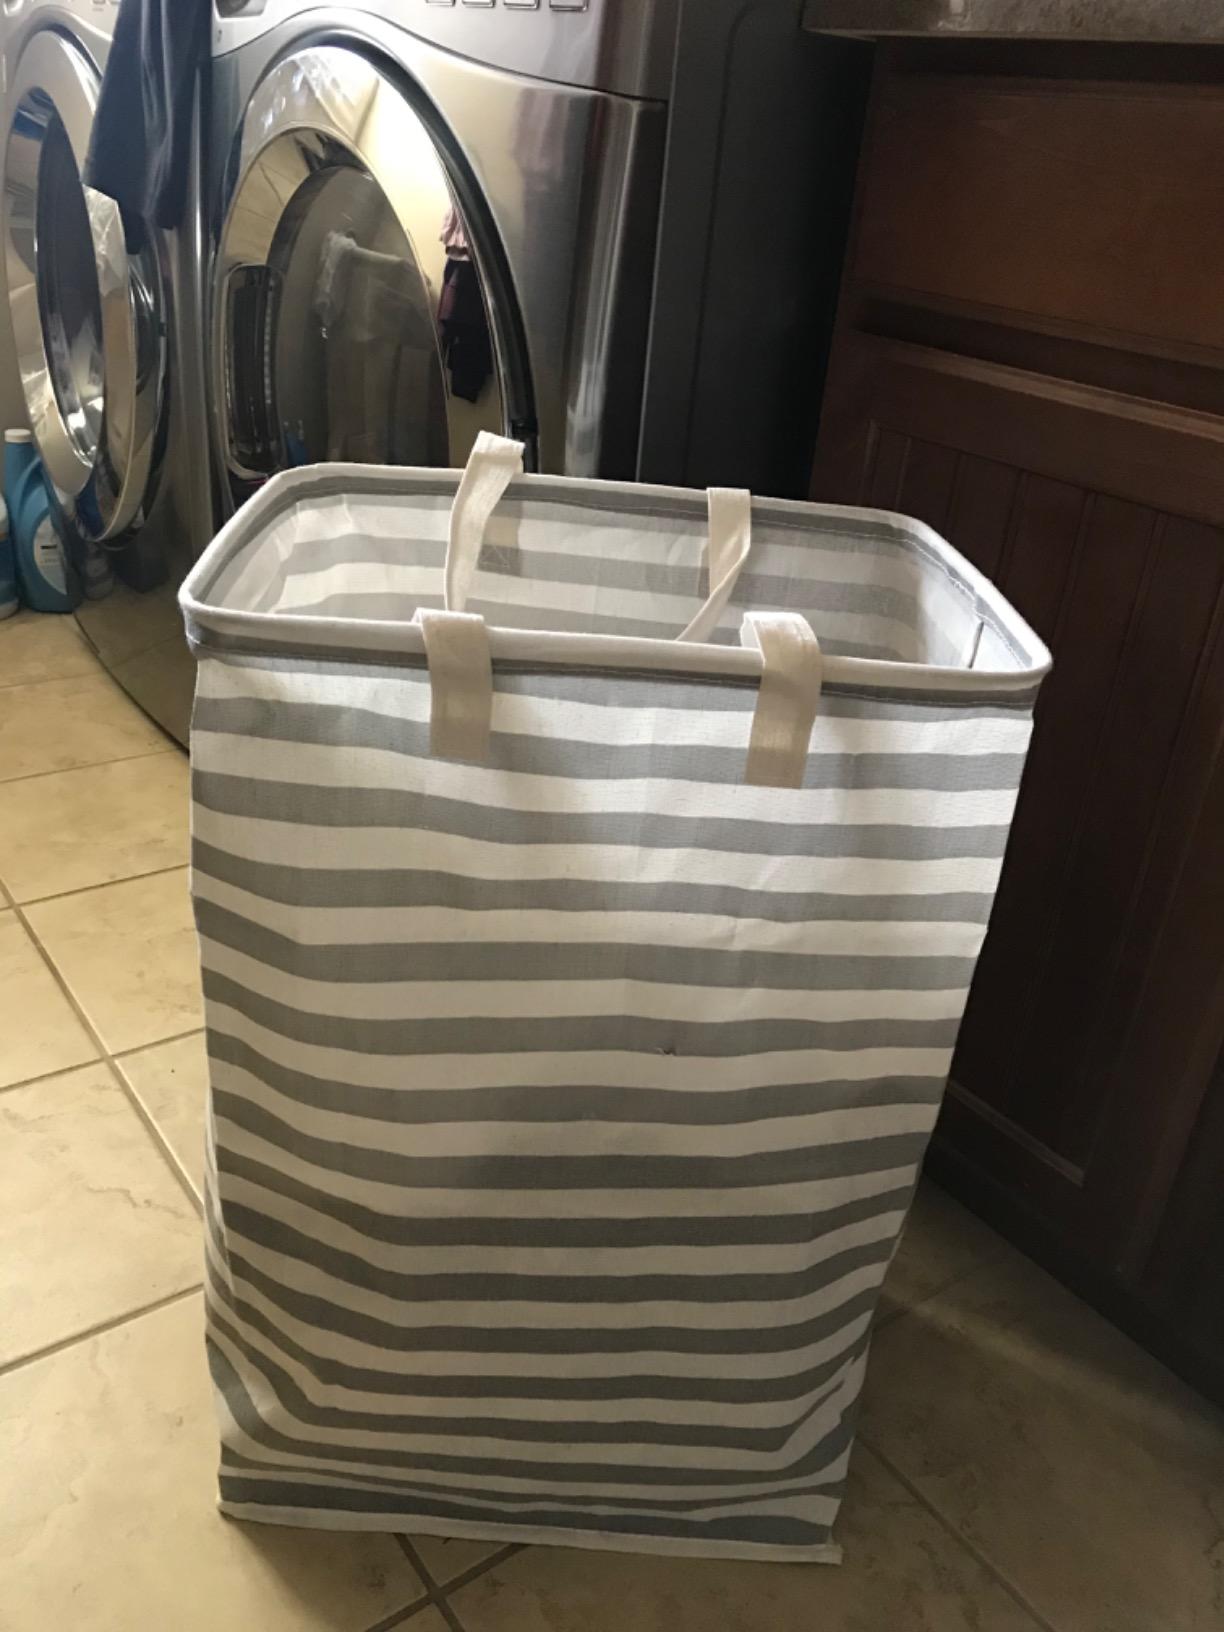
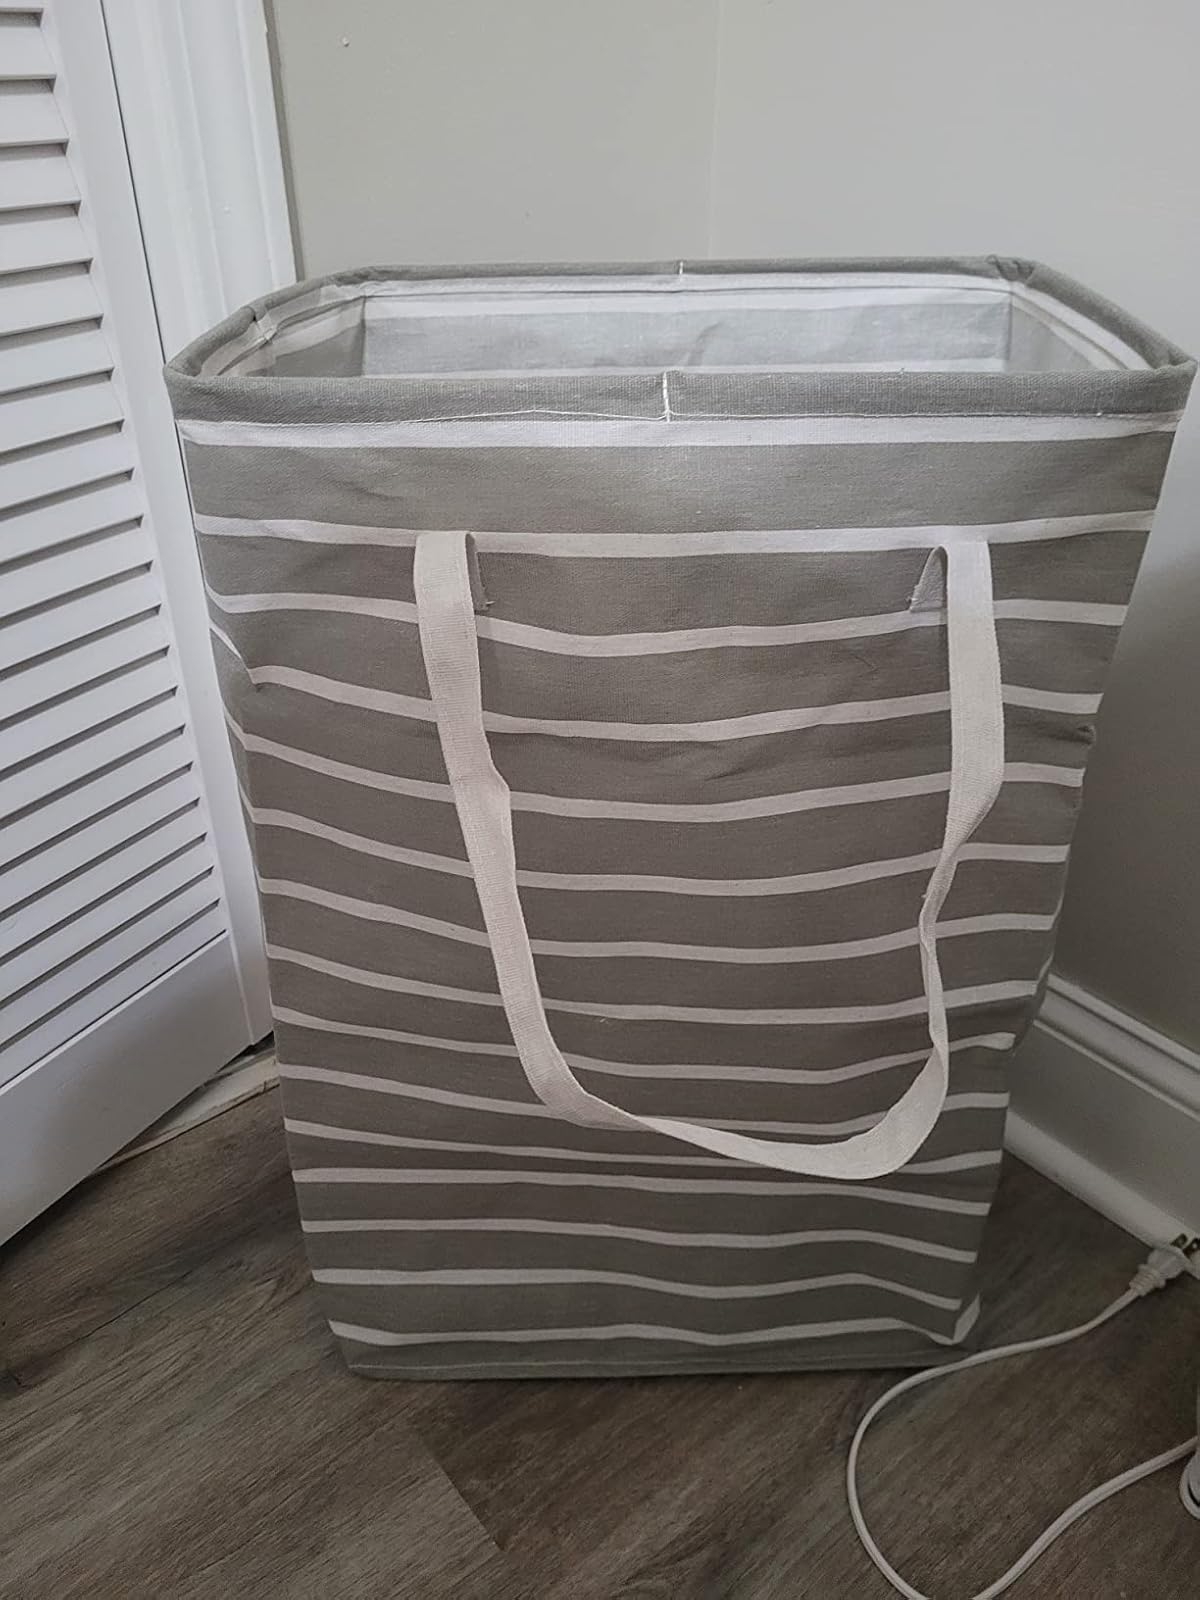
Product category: items_hamper
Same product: no